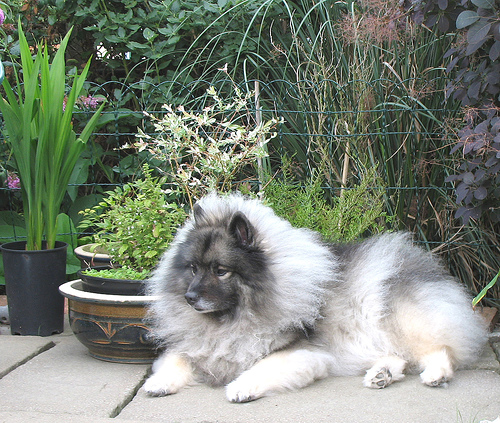
Animal: dog
Breed: keeshond